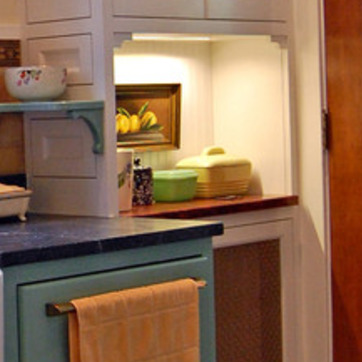
Material: ceramic